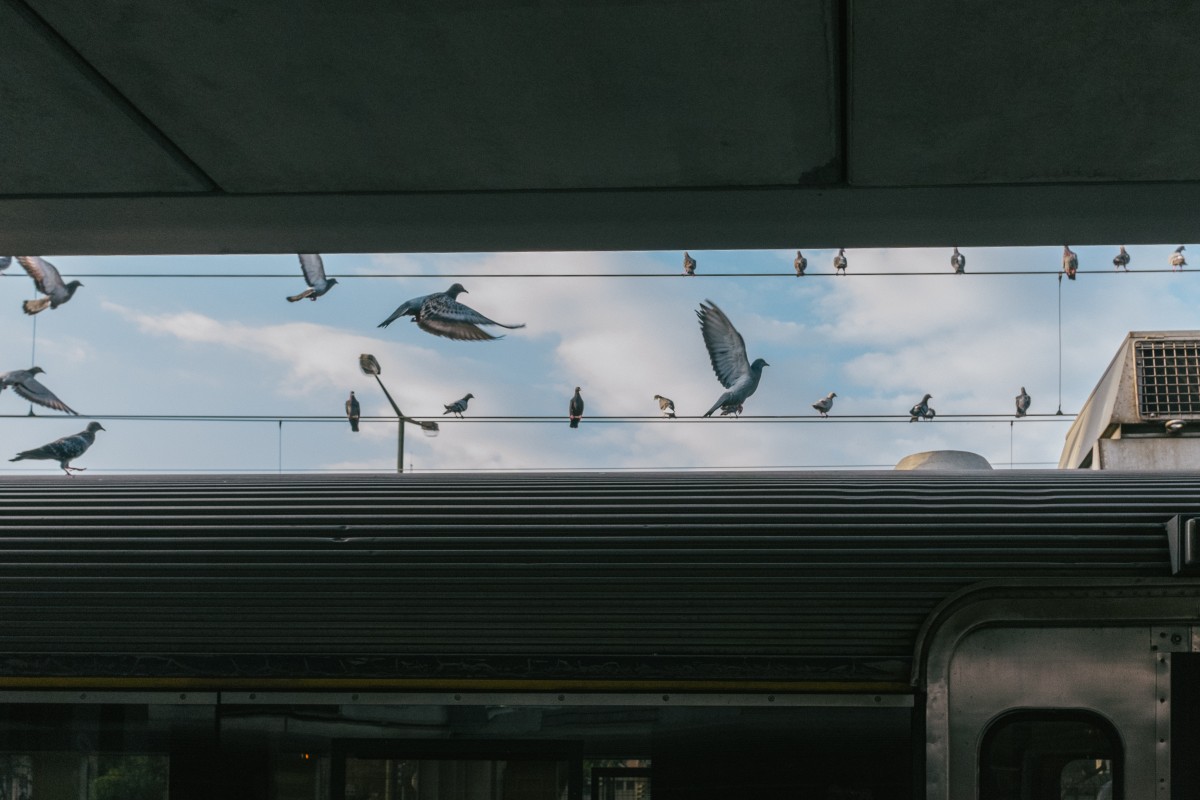
Tags: glass, wall, transport, vehicle, lighting, interior design, art